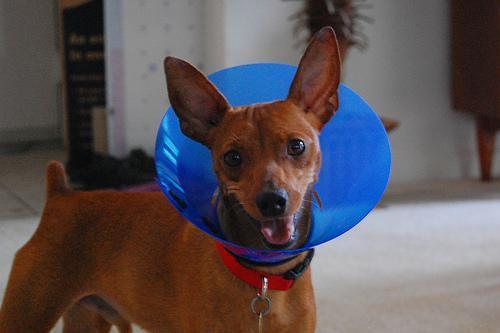
miniature_pinscher